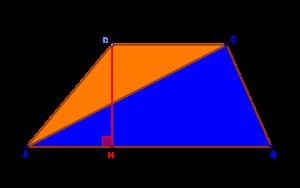
Un trapèze est un quadrilatère possédant deux côtés opposés parallèles. Ces deux côtés parallèles sont appelés bases.